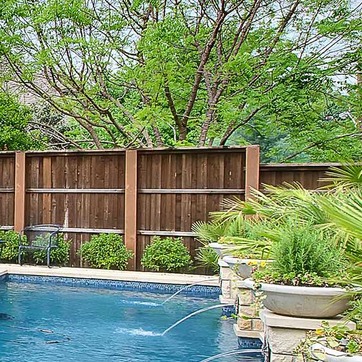
Material: wood